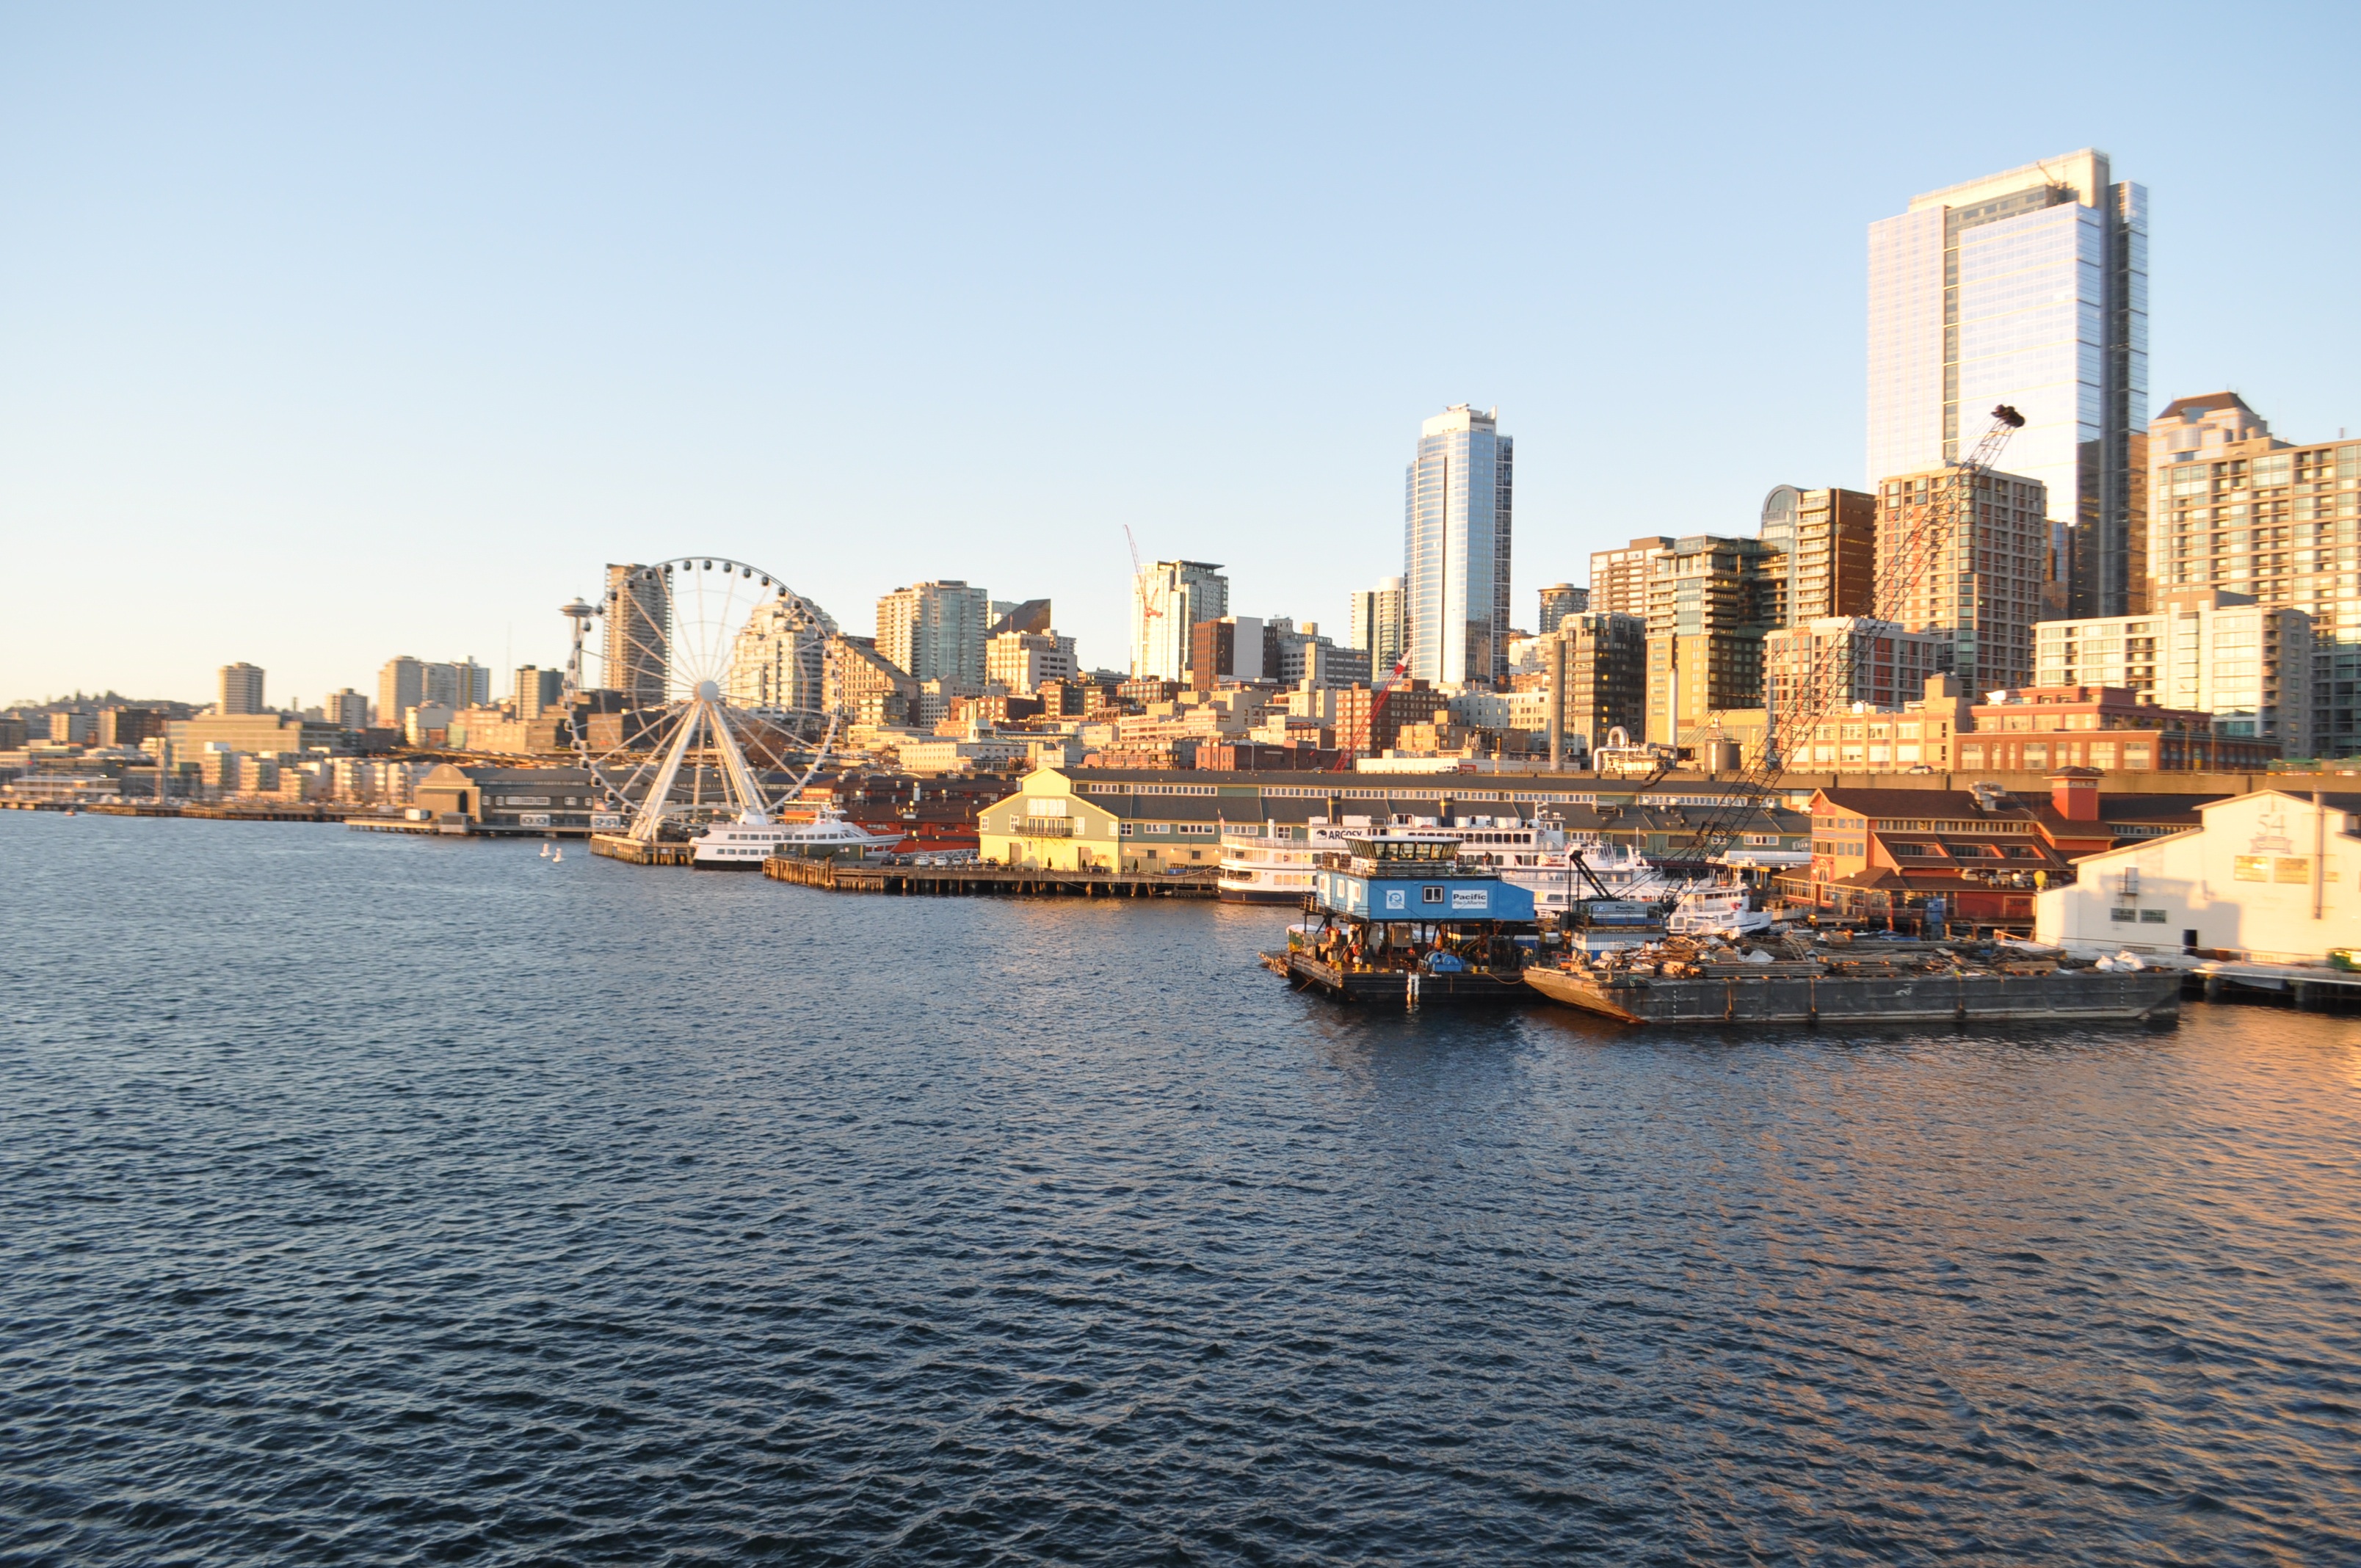
sea, coast, horizon, skyline, city, skyscraper, river, cityscape, panorama, downtown, vehicle, bay, harbor, human settlement